Clean Water Rule

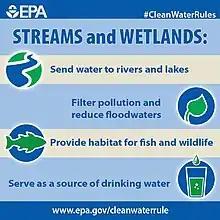
Infographic from the EPA, outlining the importance of extending coverage to wetlands and streams under the Clean Water Act.

A tributary, or upstream water, must show physical features of flowing water – a bed, bank, and ordinary high water mark – to warrant protection. The rule provides protection for headwaters that have these features and have a significant connection to downstream waters. Adjacent waters are defined by three qualifying circumstances established by the rule. These can include wetlands, ponds, impoundments, and lakes which can impact the chemical, biological or physical integrity of neighboring waters.